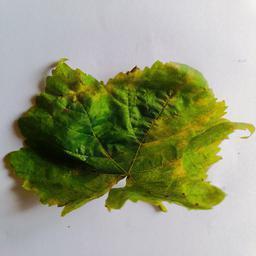
Label: Downy Mildew